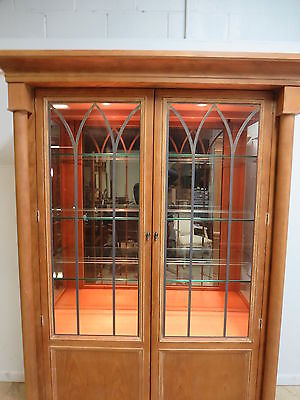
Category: cabinet